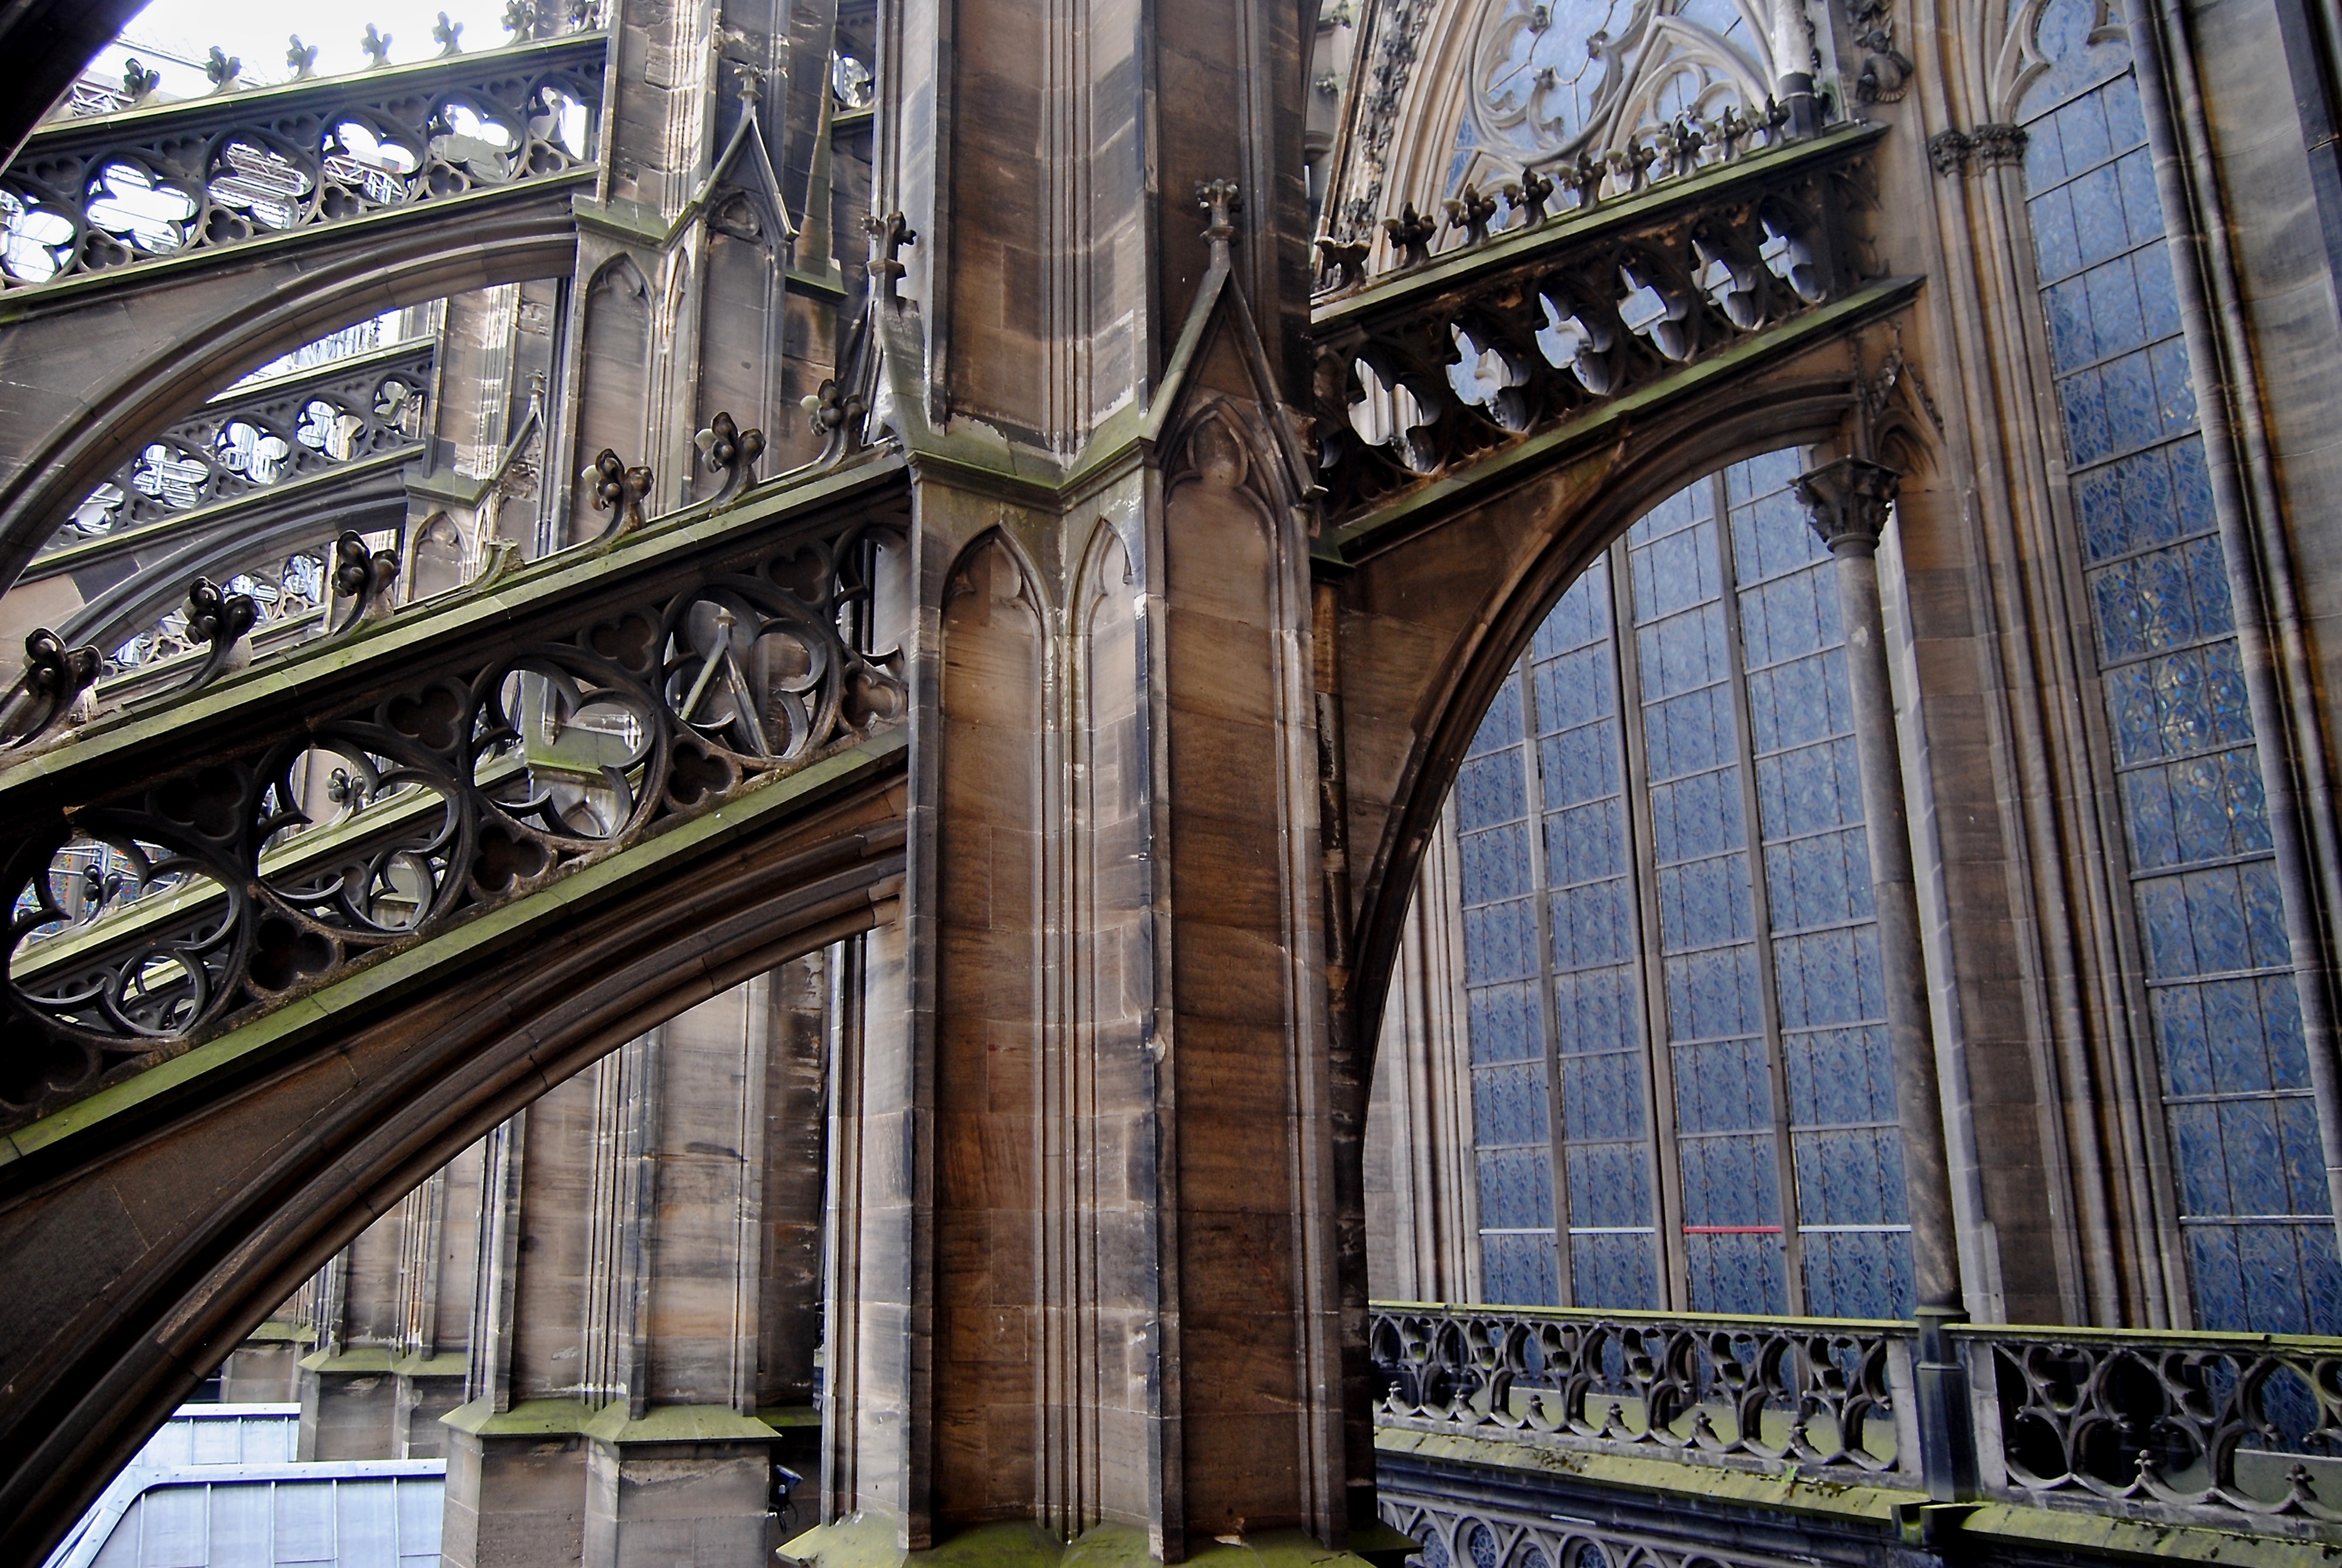
architecture, building, downtown, arch, pillar, landmark, facade, gothic, symmetry, cologne, arcade, dom, architectural style, historically, metropolis, gothic architecture, cologne cathedral, gothic style, gothic arch, side window, urban area